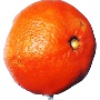
Label: Clementine 1